Jan Gabrielsz Sonjé

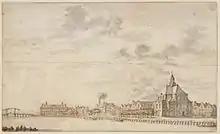
Amsterdam in the 1680s with the Oosterkerk and the Zeemagazijn

Jan Gabrielsz. Sonjé (1625, Delft – 1707, Rotterdam), was a Dutch Golden Age landscape painter.